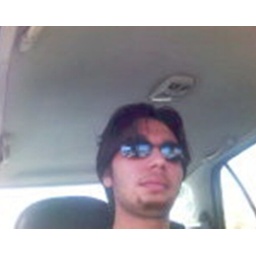
on the car  in daghdad street